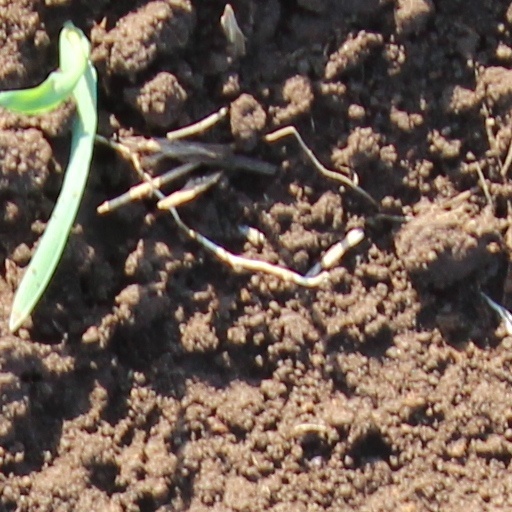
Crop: wheat